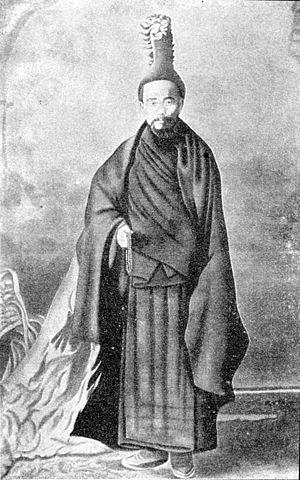
Ekai Kawaguchi est un moine bouddhiste japonais célèbre pour ses quatre voyages au Népal, et ses deux voyages au Tibet. Il est le premier Japonais à avoir séjourné dans ces deux pays.